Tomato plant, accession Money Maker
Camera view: horizontal (90 deg, fisheye); turntable rotation: 60 degrees
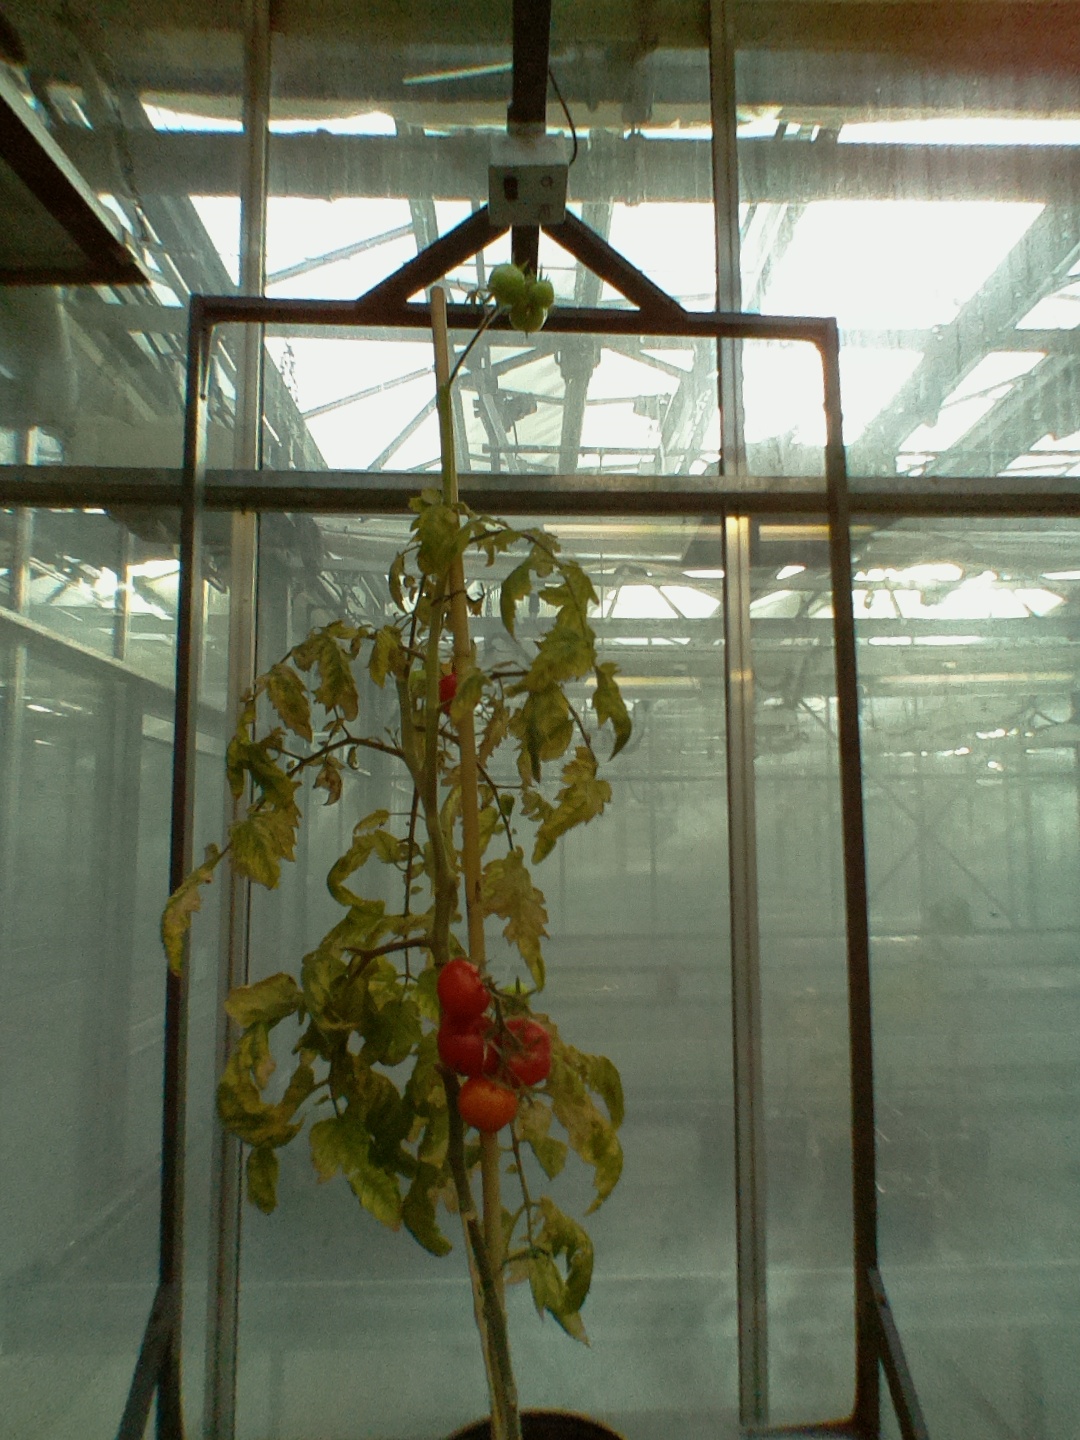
BBCH growth stage 86: 60%-70% of fruits show typical fully ripe color